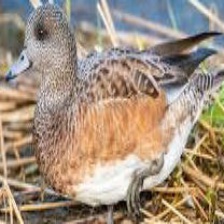
Species: AMERICAN WIGEON
Scientific name: MARECA AMERICANA
ImageNet parent category: drake